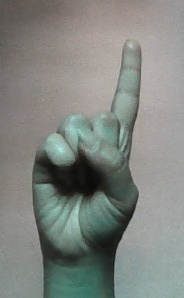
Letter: bb